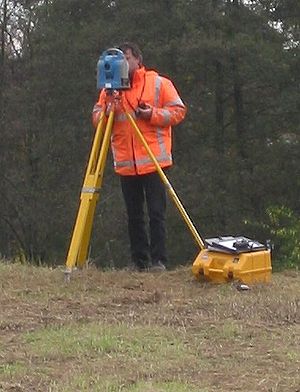
Totalstation
Totalstation
En totalstation er et præcisionsinstrument der ved hjælp af afstands- og vinkelmåling benyttes til at bestemme punkters placering. Hvis instrumentet sættes op og orienteres i et kendt koordinatsystem, vil det kunne beregne koordinater til sigtepunkter. Ligeledes vil indbyggede programmer kunne hjælpe med at afsætte et punkt med et kendt koordinatsæt, eller specialprogrammer kan hjælpe med andre afsætnings- og opmålingsopgaver, fx at afsætte punkter relativt til en linje.